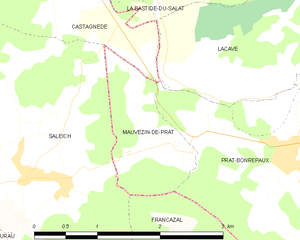
Carte des communes françaises: Mauvezin-de-Prat
Mauvezin-de-Prat est une commune française, située dans le département de l'Ariège en région Occitanie.